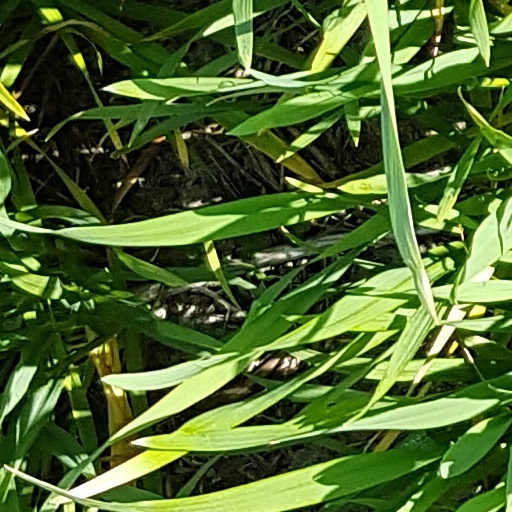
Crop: wheat